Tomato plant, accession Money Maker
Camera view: horizontal (90 deg, fisheye); turntable rotation: 240 degrees
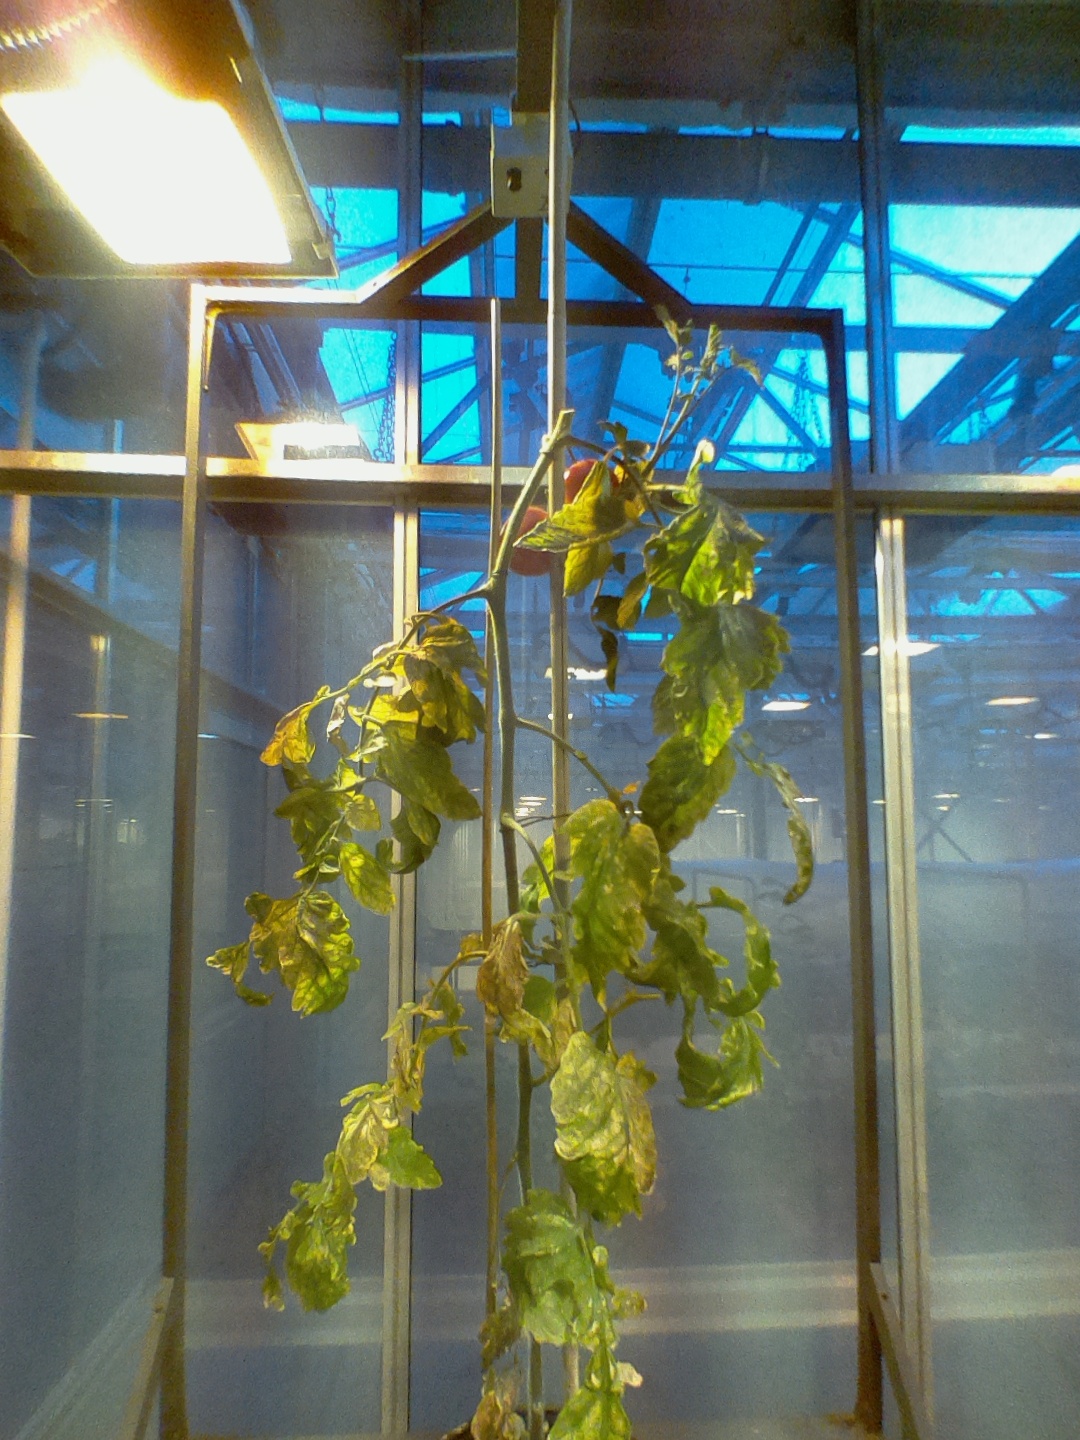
BBCH growth stage 85: 50%-60% of fruits show typical fully ripe color